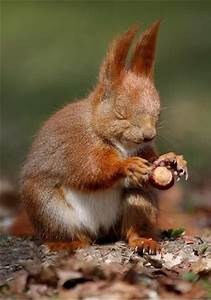
Label: squirrel